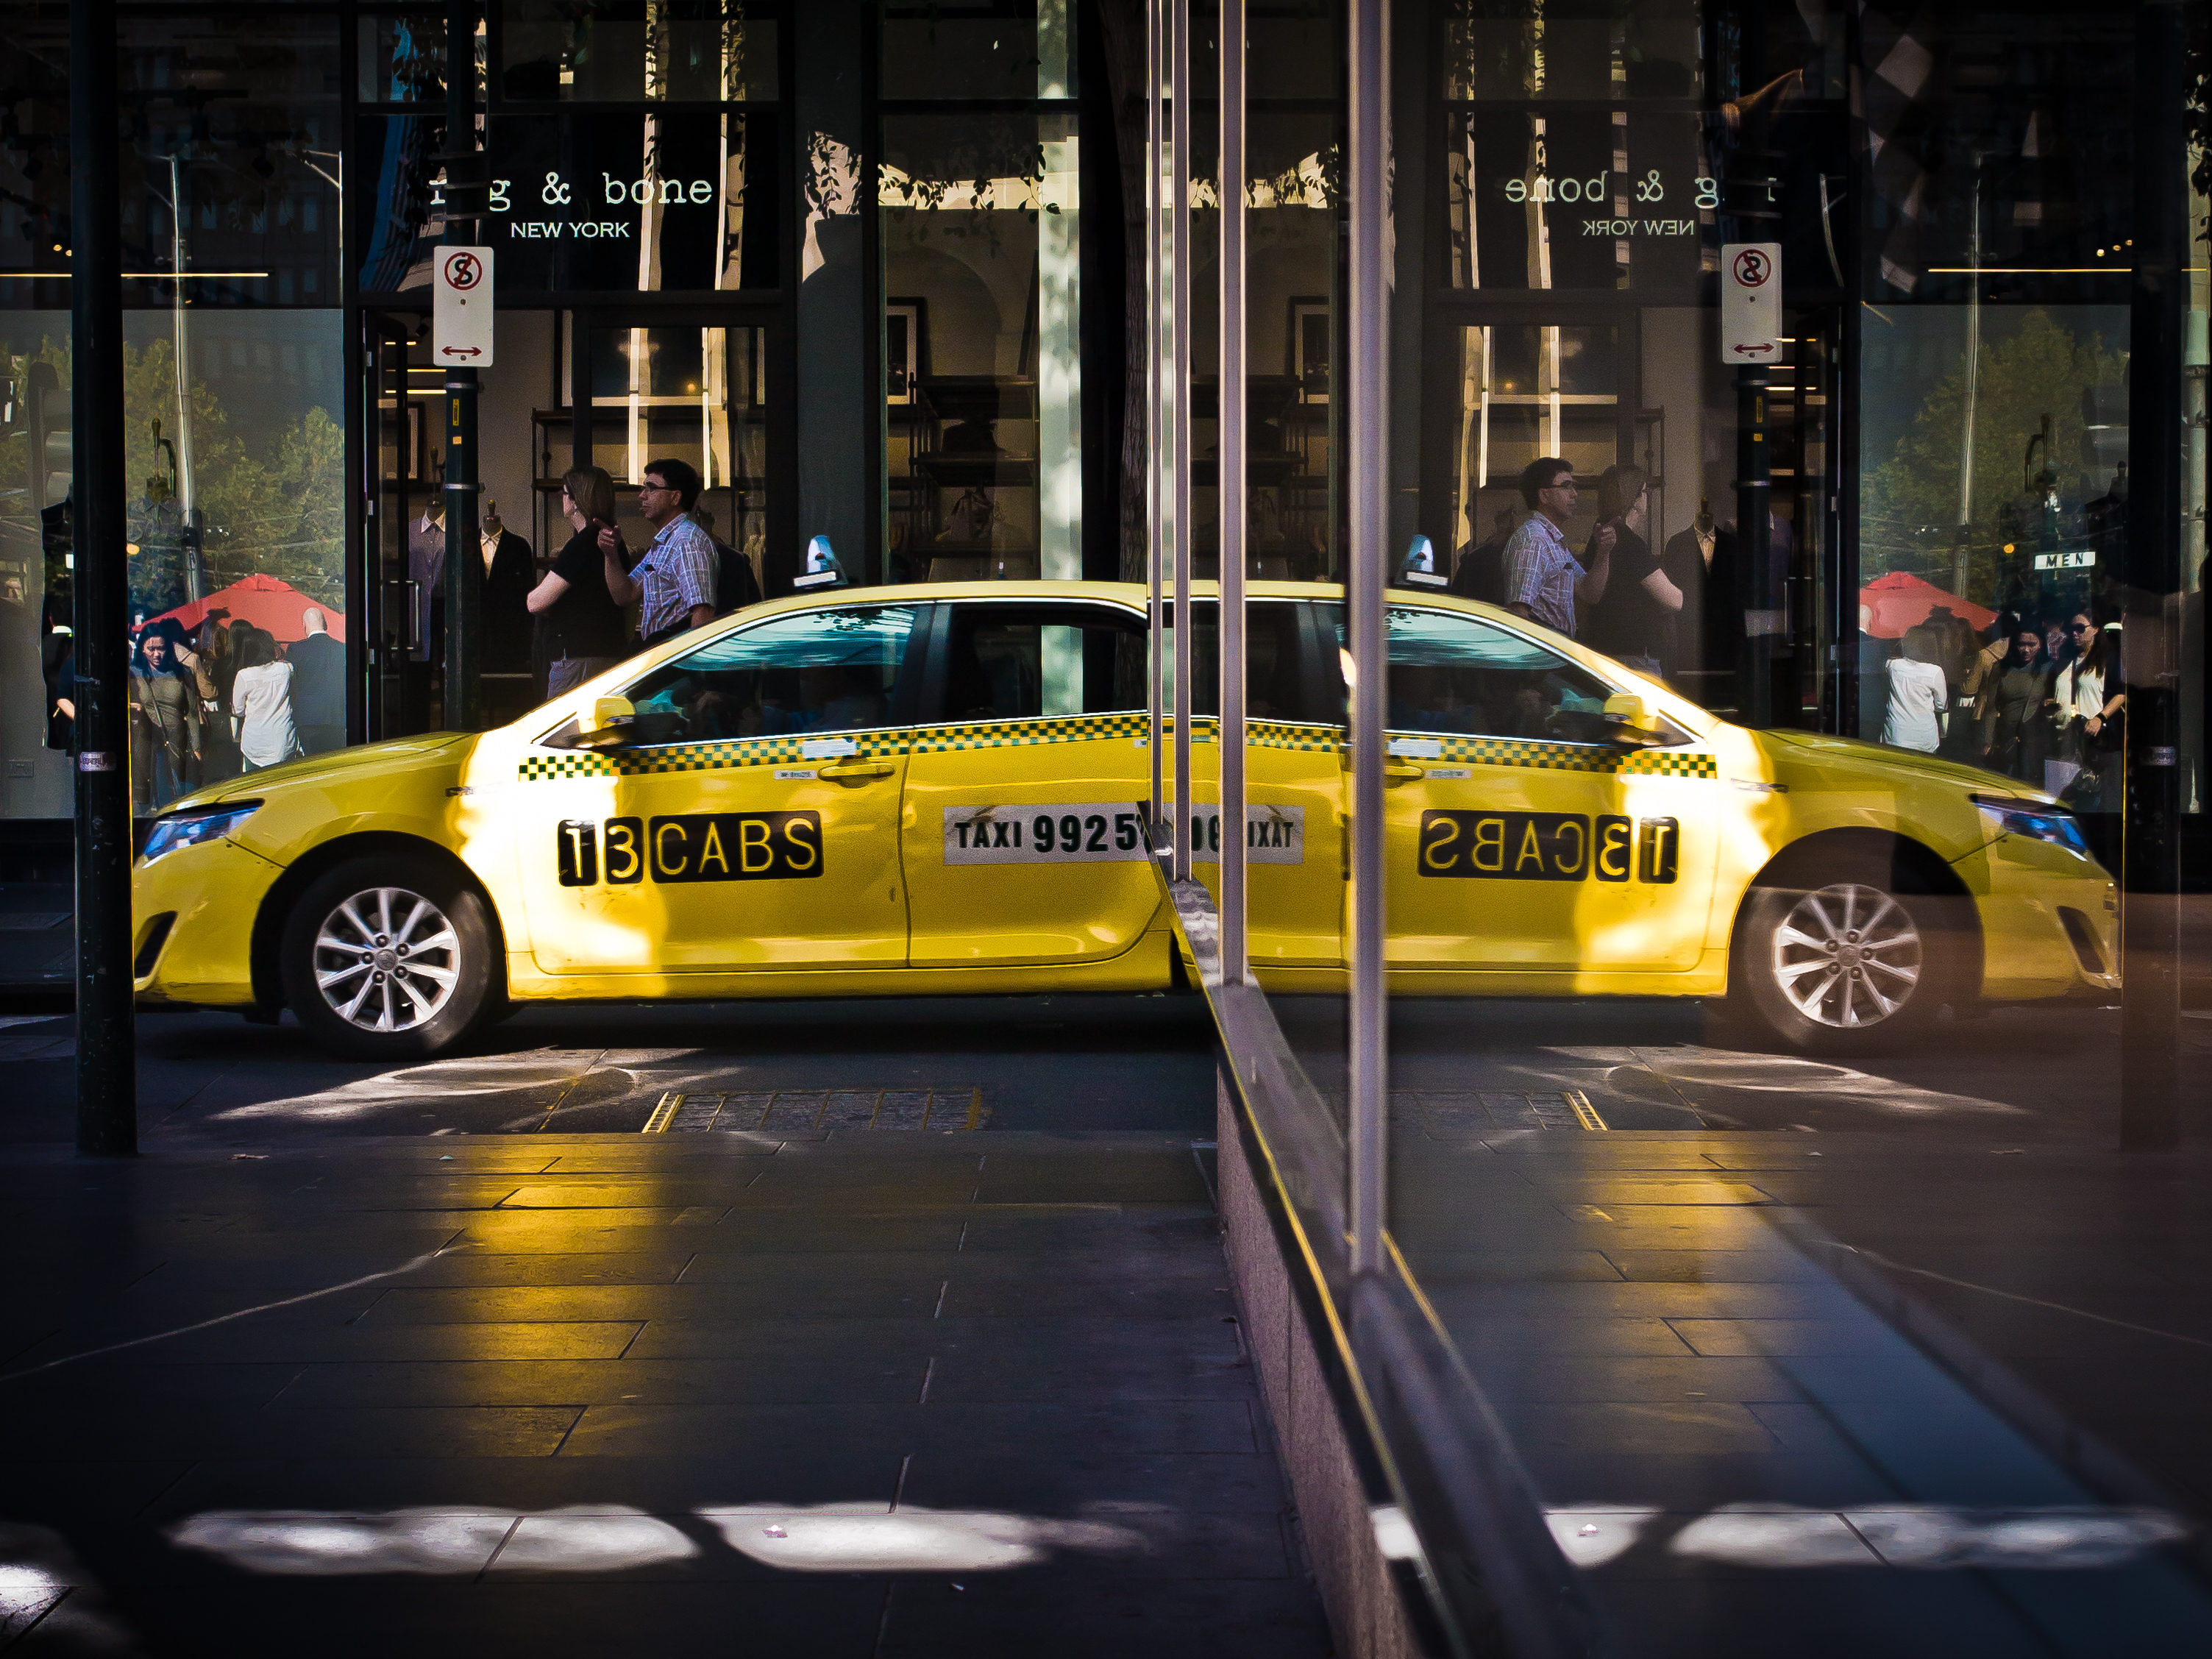
pedestrian, traffic, car, taxi, transport, vehicle, public transport, police, auto show, automobile make, luxury vehicle